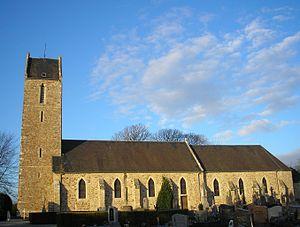
Saint-Germain-sur-Sèves est une commune française, située dans le département de la Manche en région Normandie, peuplée de 165 habitants.